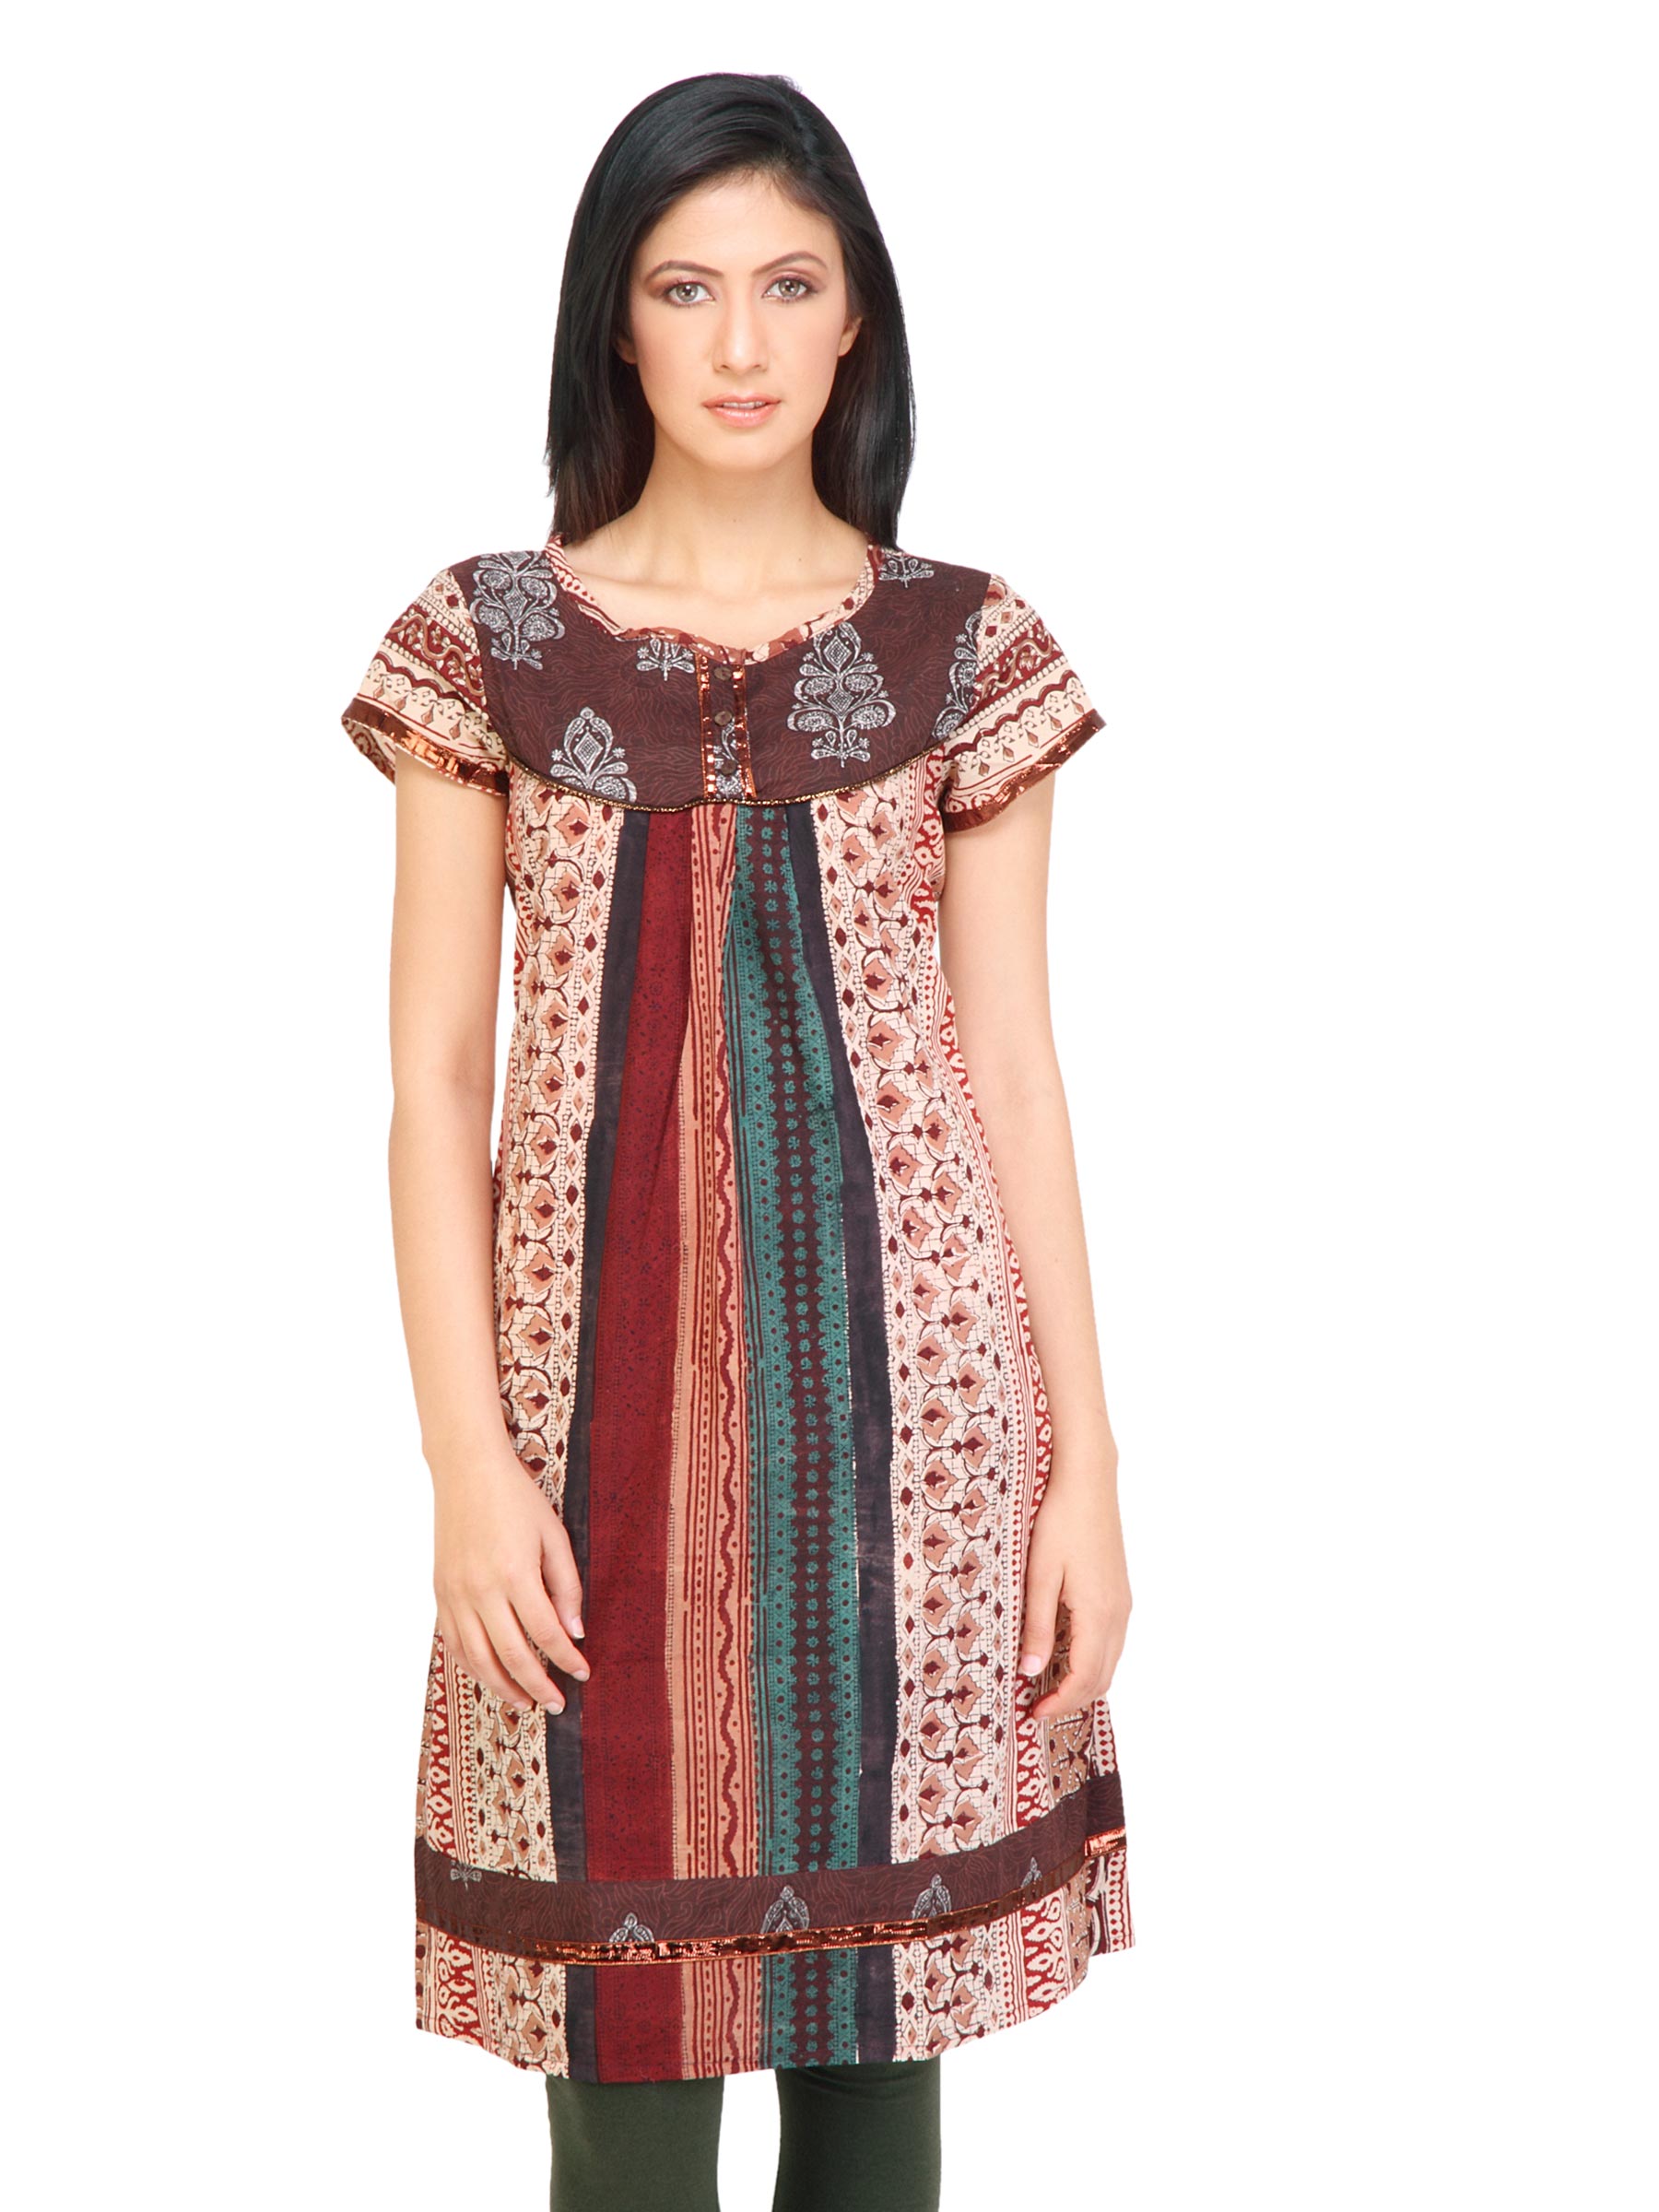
Mother Earth Women Printed Beige Kurtas
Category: Apparel / Topwear / Kurtas
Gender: Women
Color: Beige
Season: Fall 2011
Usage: Ethnic